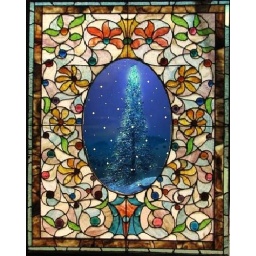
tree in the snow glass window 3